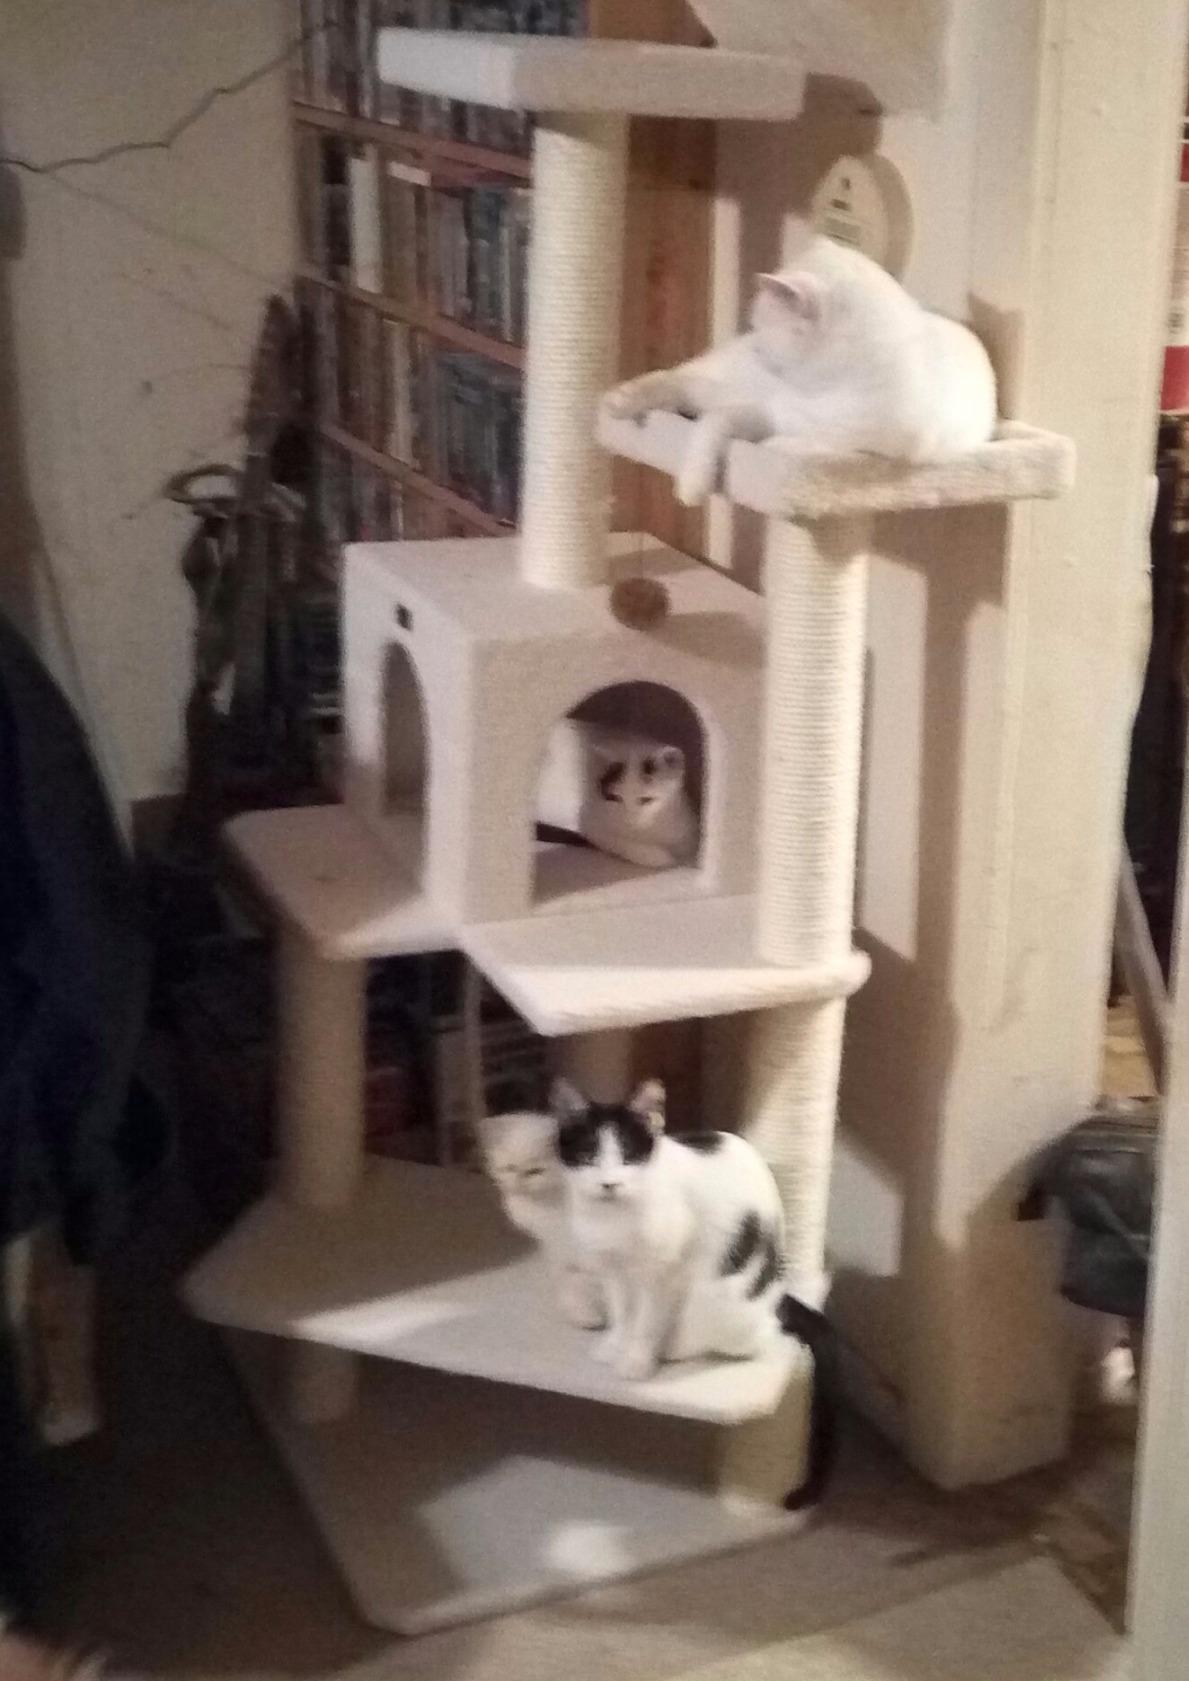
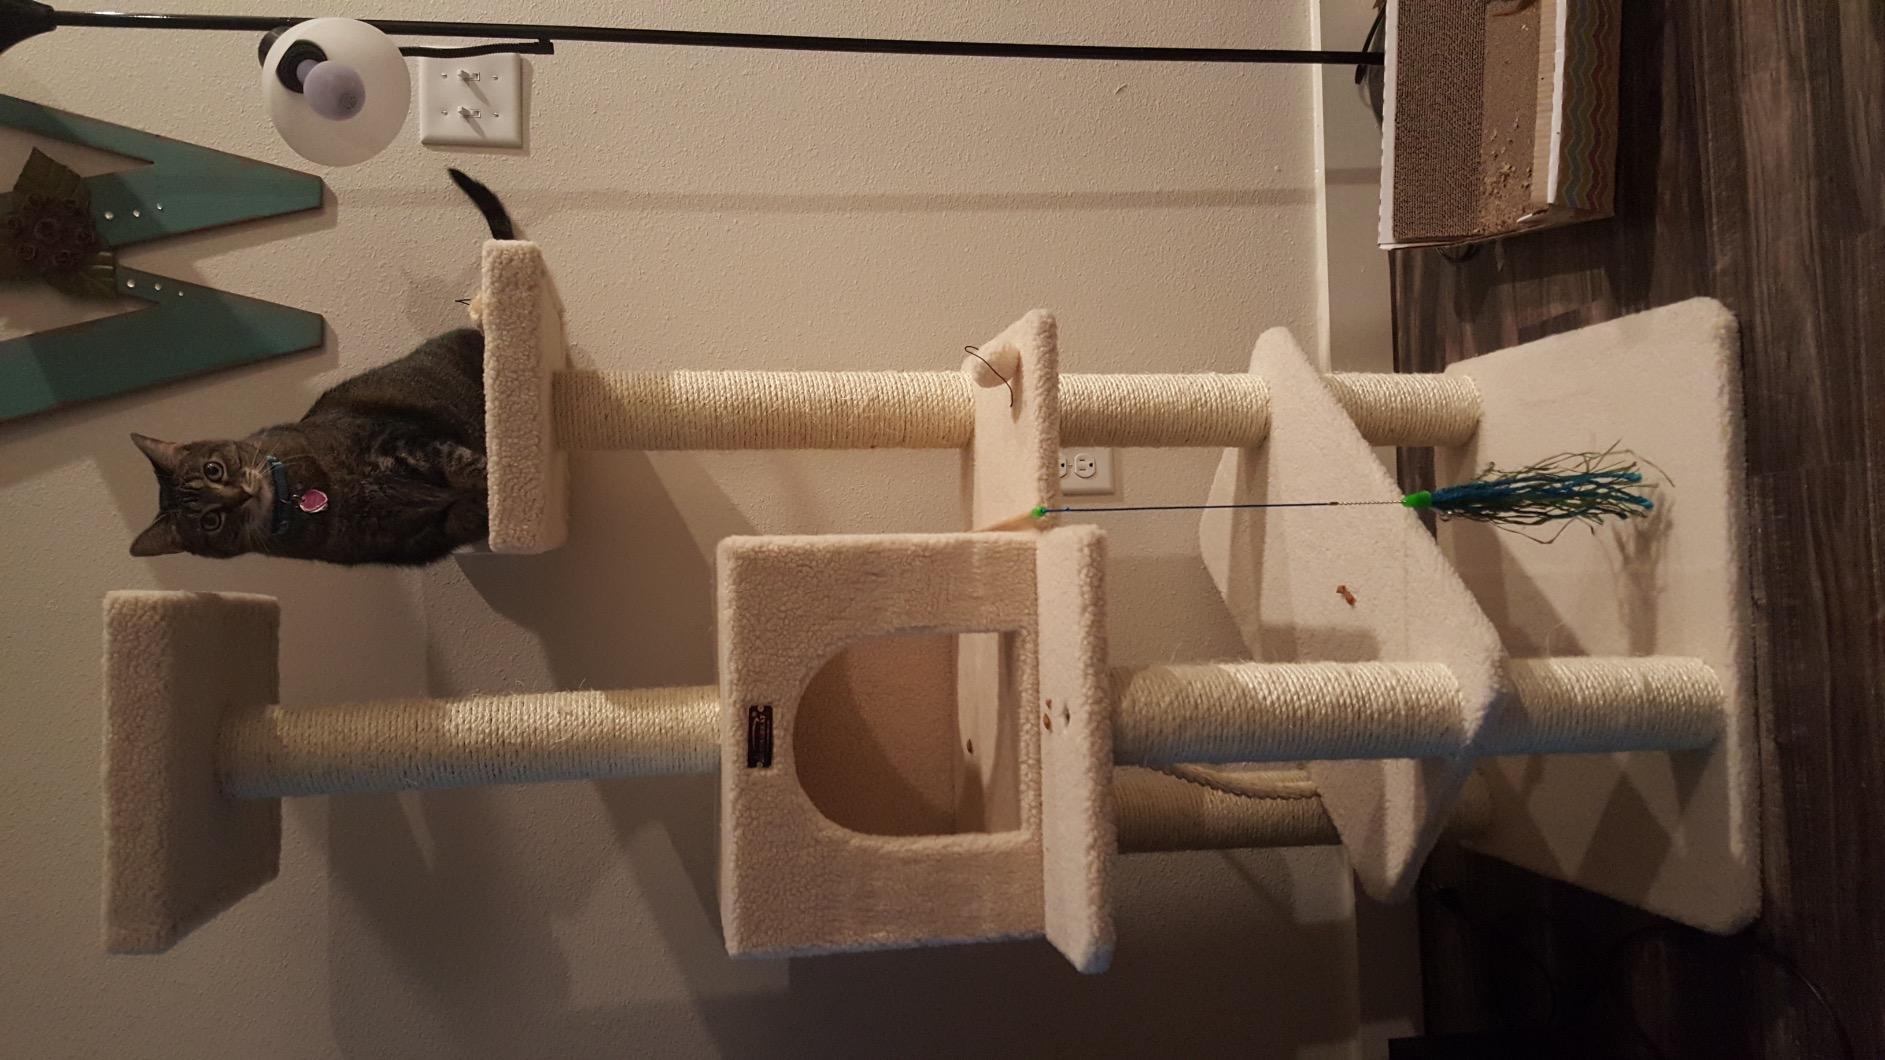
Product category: items_cat tree
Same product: yes